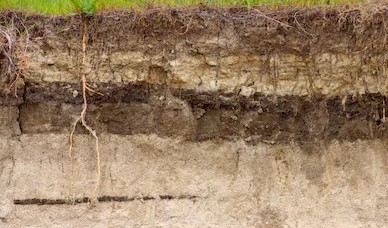
Soil type: Alluvial soil